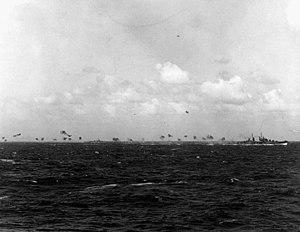
L'USS Oakland (CL-95) est un croiseur léger de la classe Atlanta construit pour l'US Navy pendant la Seconde Guerre mondiale.